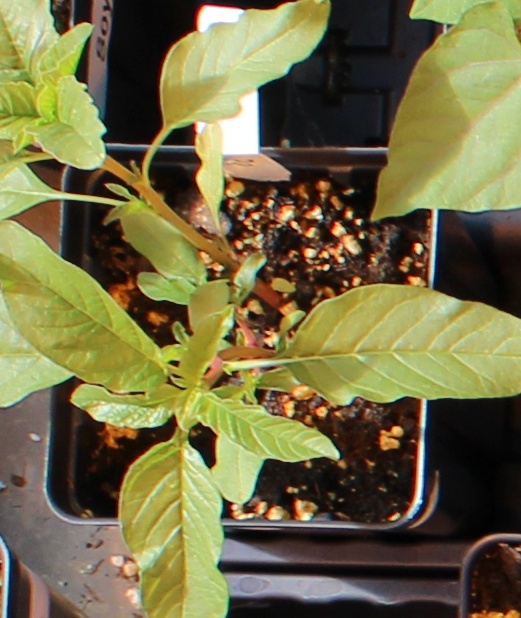
Label: Waterhemp